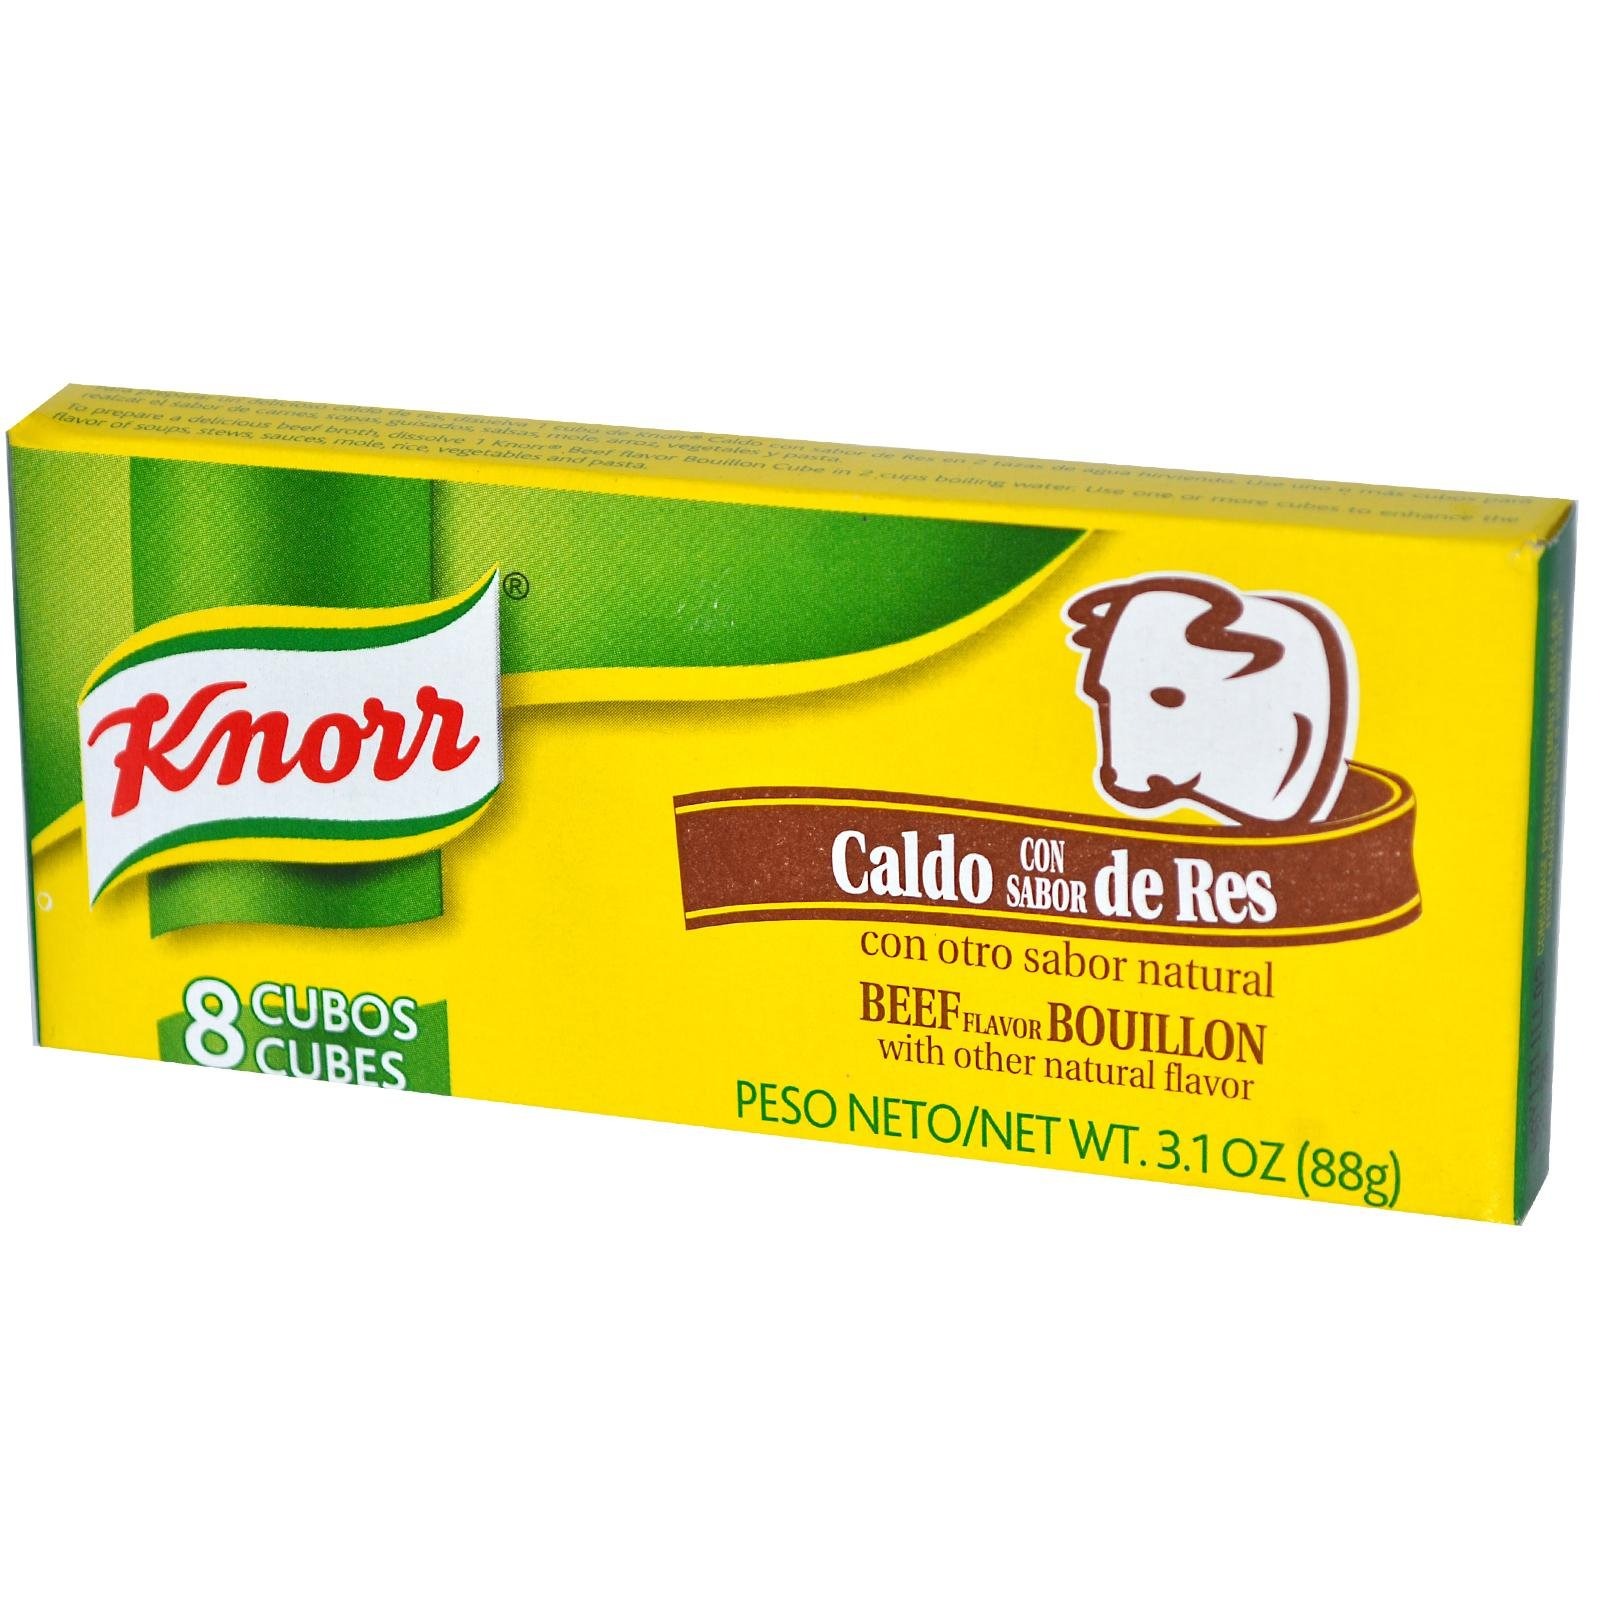
Item Name: Knorr Bouillon Cubes, Beef, 8 ct
Bullet Point: Knorr Beef Bouillon Cubes (24x3.1 OZ)
Value: 8.0
Unit: Count

Price: 1.08